Brain health and pollution

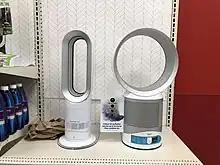
Air-purifiers with air flow generated by bladeless fan. Some models can act as heaters or humidifiers and may feature oscillation and adjustment of air flow angle.

Research indicates that living in areas of high pollution has serious long term health effects. Living in these areas during childhood and adolescence can lead to diminished mental capacity and an increased risk of brain damage. People of all ages who live in high pollution areas for extended periods place themselves at increased risk of various neurological disorders. Both air pollution and heavy metal pollution have been implicated as having negative effects on central nervous system (CNS) functionality. The ability of pollutants to affect the neurophysiology of individuals after the structure of the CNS has become mostly stabilized is an example of negative neuroplasticity.